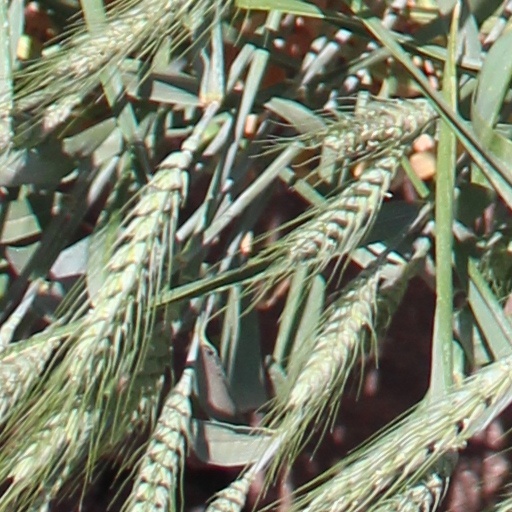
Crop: wheat